Republic of Paulava

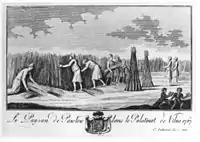
Peasants of Paulava

Brzostowski implemented various progressive policies – abolished serfdom and granted personal freedoms to the peasants, replaced corvée with a land tax paid in cash, established a school and a pharmacy, encouraged more profitable agricultural activities, e.g. fruit tree gardens and animal husbandry. Brzostowski's revenue from the manor more than doubled.